Harriet Tubman Grave

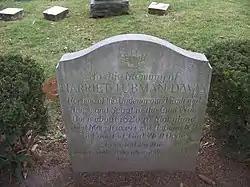

Harriet Tubman Grave is a historic gravesite located in Fort Hill Cemetery at Auburn, in Cayuga County, New York. The granite gravestone marks the resting place of famed African-American abolitionist and Christian Harriet Tubman, who was born into slavery in Maryland in the United States in 1822.